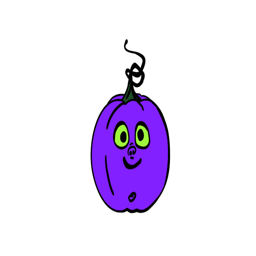
a cute purple halloween pumpkin reveals a creepy smile that sayshappy halloween , isolated on white